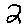
Label: 2